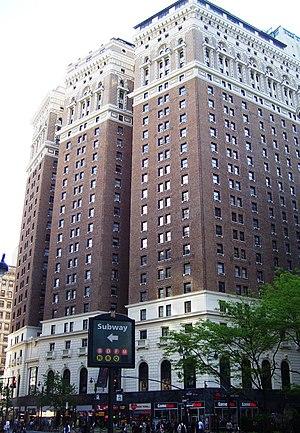
L’hôtel McAlpin est un ancien hôtel situé à New York, aux États-Unis. Ouvert en 1912, il est reconverti en appartements dans les années 1970. Le bâtiment porte depuis le nom de Herald Towers.